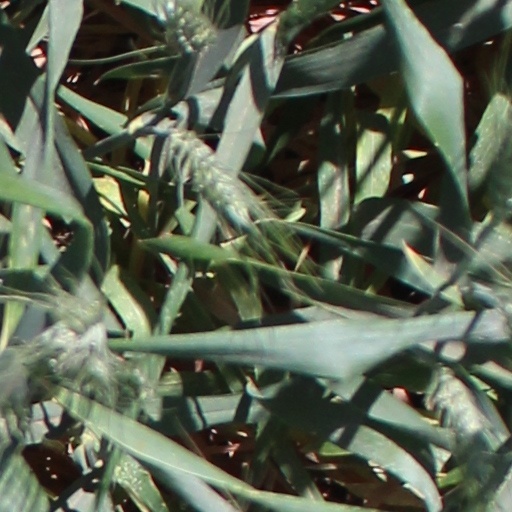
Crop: wheat